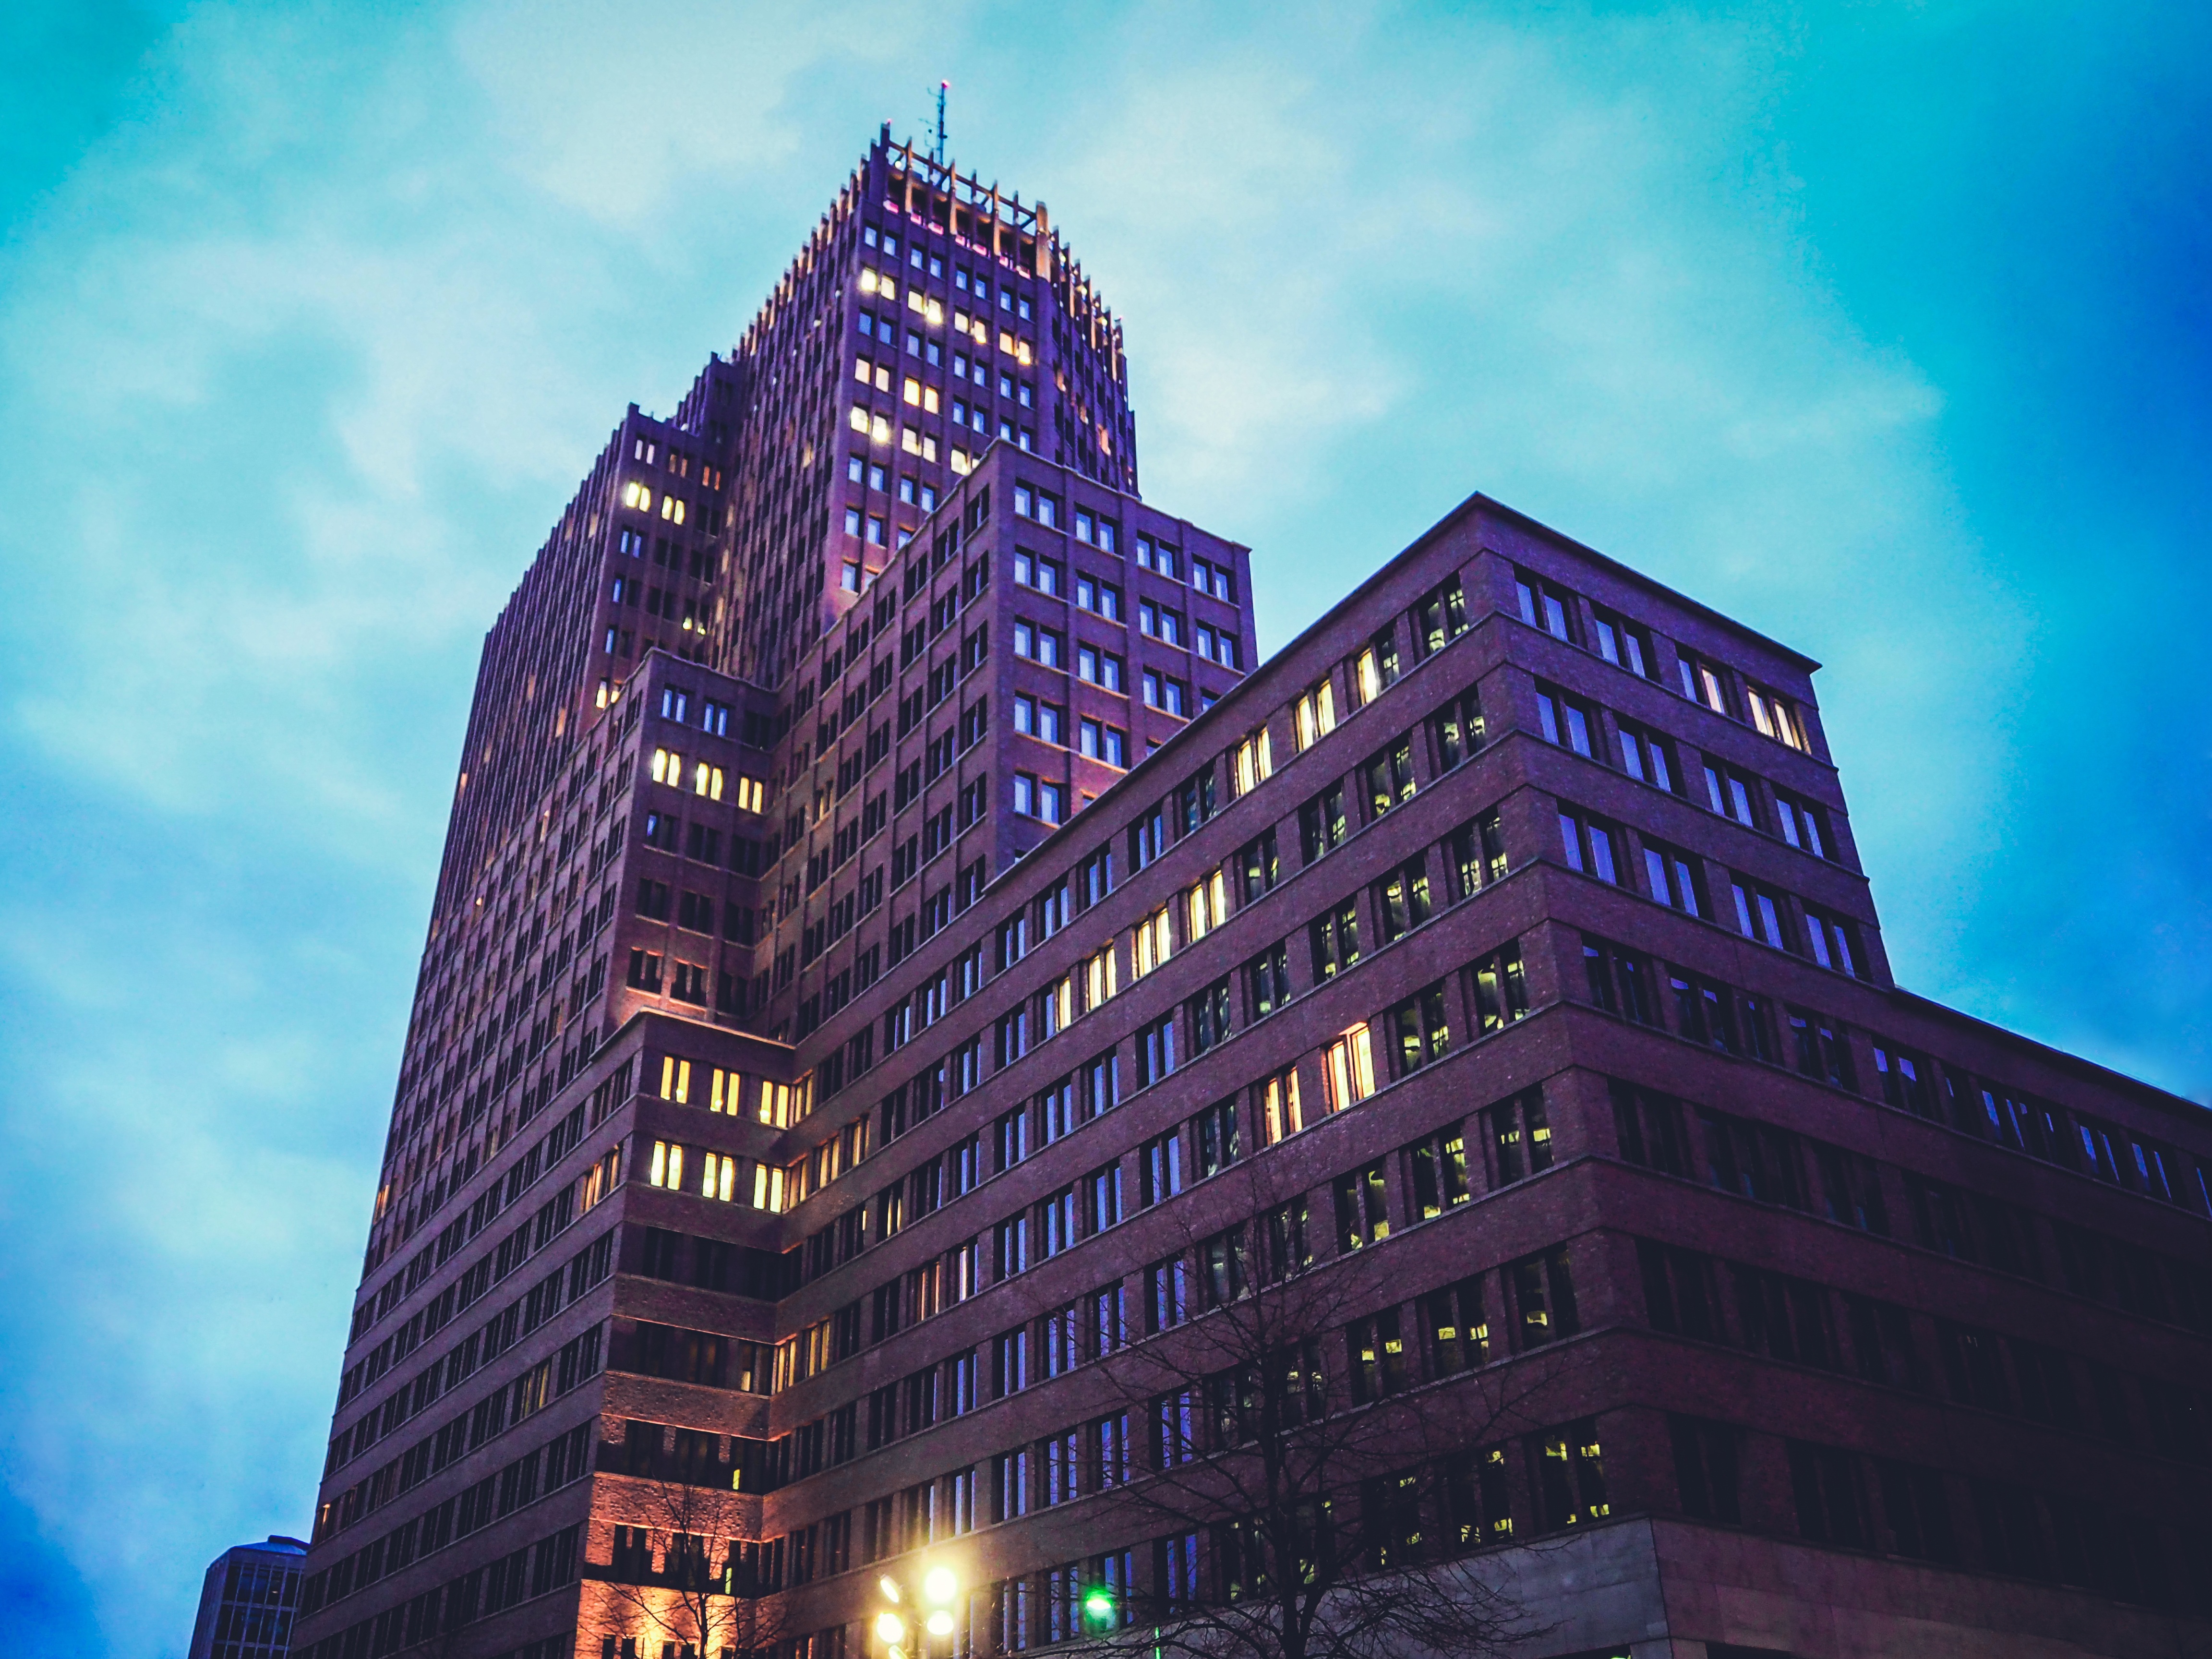
architecture, sky, road, skyline, night, vintage, building, city, skyscraper, urban, cityscape, downtown, evening, tower, landmark, facade, modern, tower block, clouds, skyscrapers, homes, berlin, metropolis, condominium, neighbourhood, urban landscape, urban area, residential area, potsdammerplatz, human settlement, metropolitan area